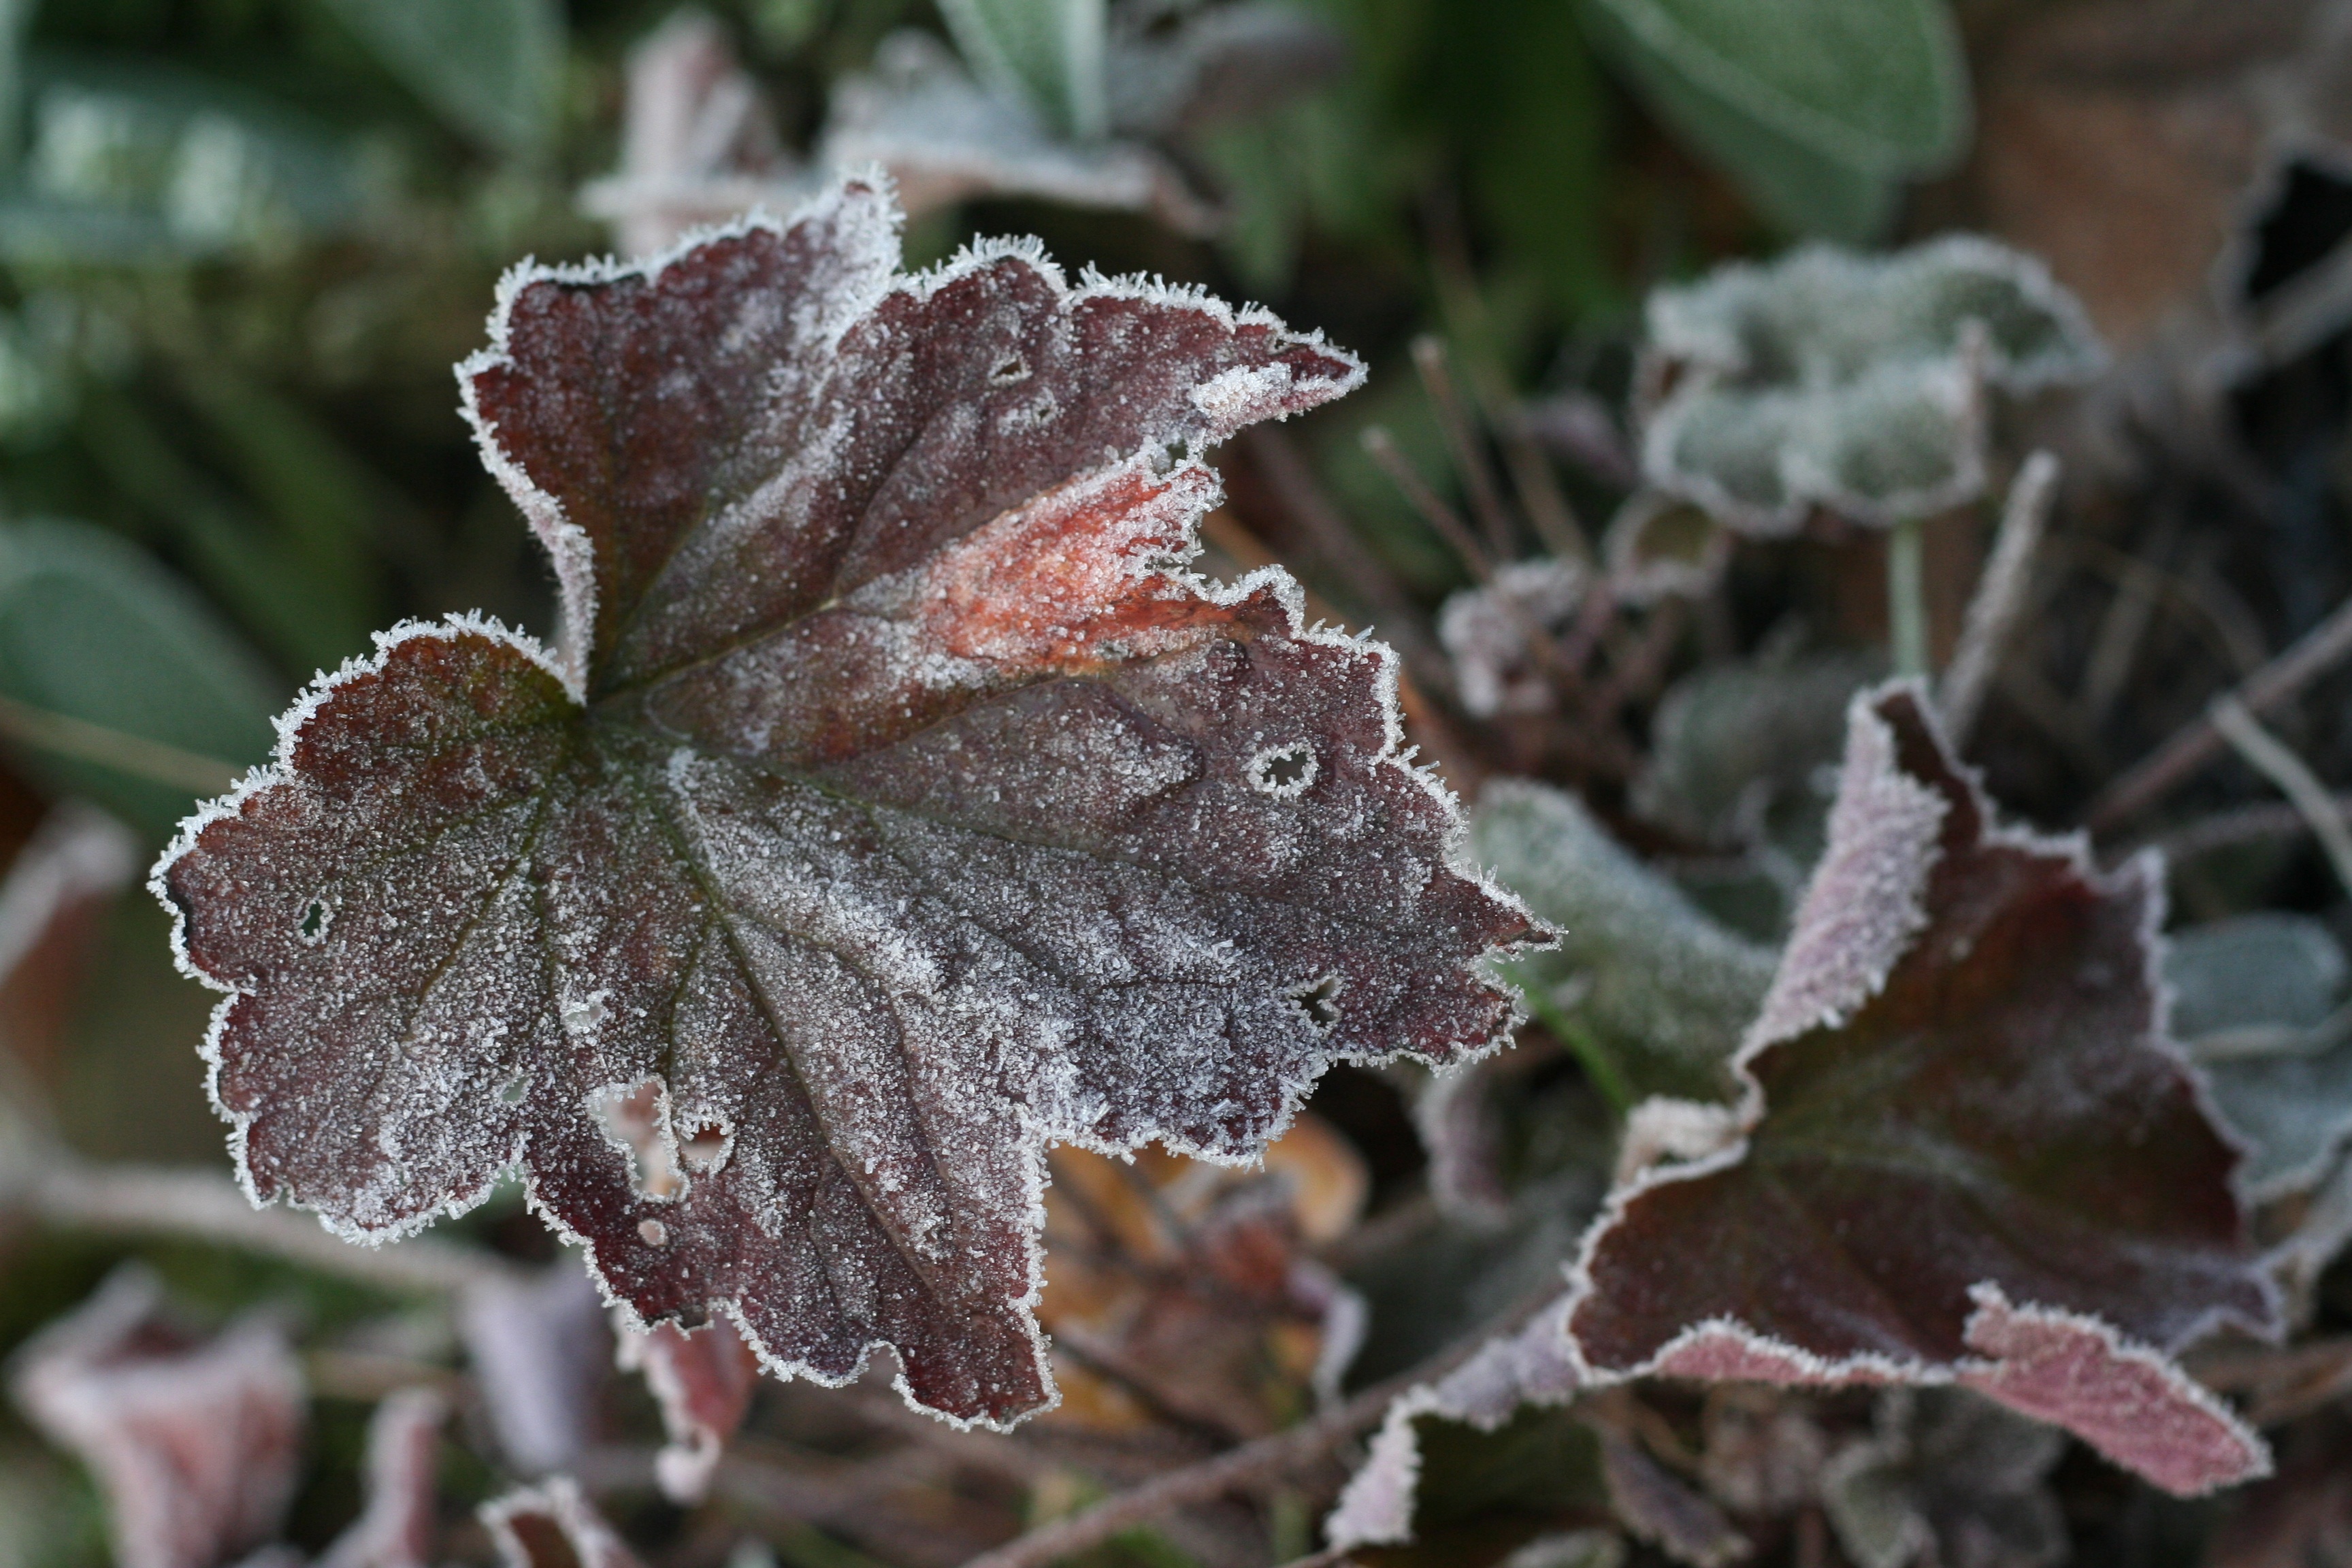
nature, cold, plant, leaf, flower, petal, frost, ice, botany, frozen, flora, season, wildflower, close up, leaves, shrub, icy, fall foliage, hoarfrost, macro photography, flowering plant, annual plant, land plant